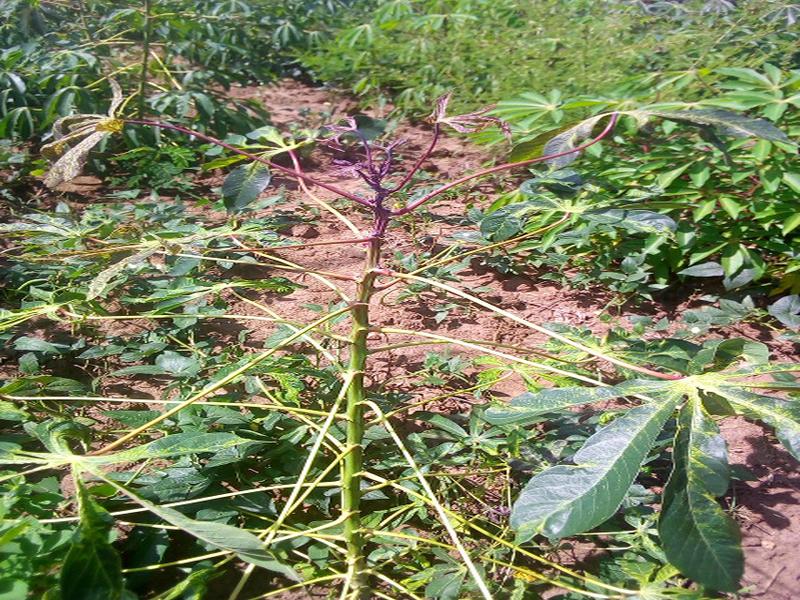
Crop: cassava
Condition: mosaic_disease